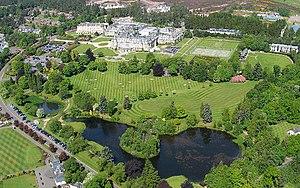
L'hôtel Gleneagles est un palace cinq étoiles écossais situé à Auchterarder, au nord-ouest d'Édimbourg dans la région du Perth and Kinross, dans la chaîne de montagnes des Ochil Hills.
Le sport joue un rôle central dans la culture écossaise, et a été fortement influencé par le climat de l'Écosse, à la fois tempéré et océanique. En effet les sports « tout-temps » comme le rugby à XV, le football et le golf y sont prédominants. Cependant, beaucoup d'autres disciplines y sont aussi pratiquées, voire y ont été inventées. C'est le cas par exemple du rugby à VII, inventé en 1883 par un apprenti boucher d'Édimbourg, du curling, du shinty, et du golf, pratiqué depuis le XVᵉ siècle. L'Écosse a connu nombre de grands sportifs ; actuellement, on peut citer Andy Murray, troisième joueur de tennis mondial, et Chris Hoy, champion olympique et multiple champion du monde de cyclisme sur piste, qui défendent les couleurs de l'Écosse dans leurs disciplines respectives. Dans les sports mécaniques, il est possible de citer le pilote Colin McRae, champion du monde des rallyes en 1995.
La culture de l'Écosse forme une synthèse des différentes cultures, celtes, pictes et anglaises principalement, ayant baigné le pays. Les reliefs naturels, délimitant géographiquement les Highlands, montagneux et isolés, au Nord, et les Lowlands, plus ouverts aux échanges culturels et commerciaux avec l'Angleterre, ont joué un rôle important dans l'établissement du panorama culturel écossais.